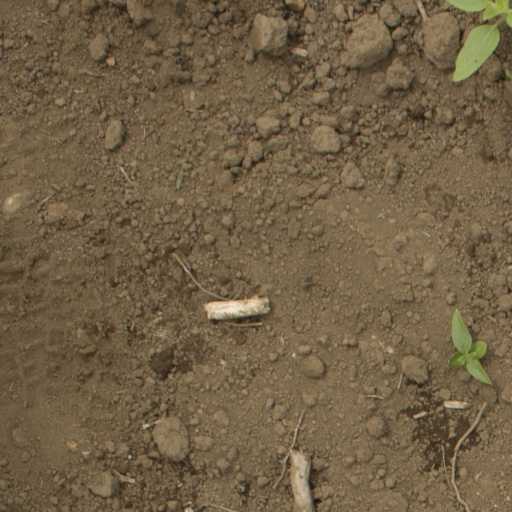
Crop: Jerusalem artichoke